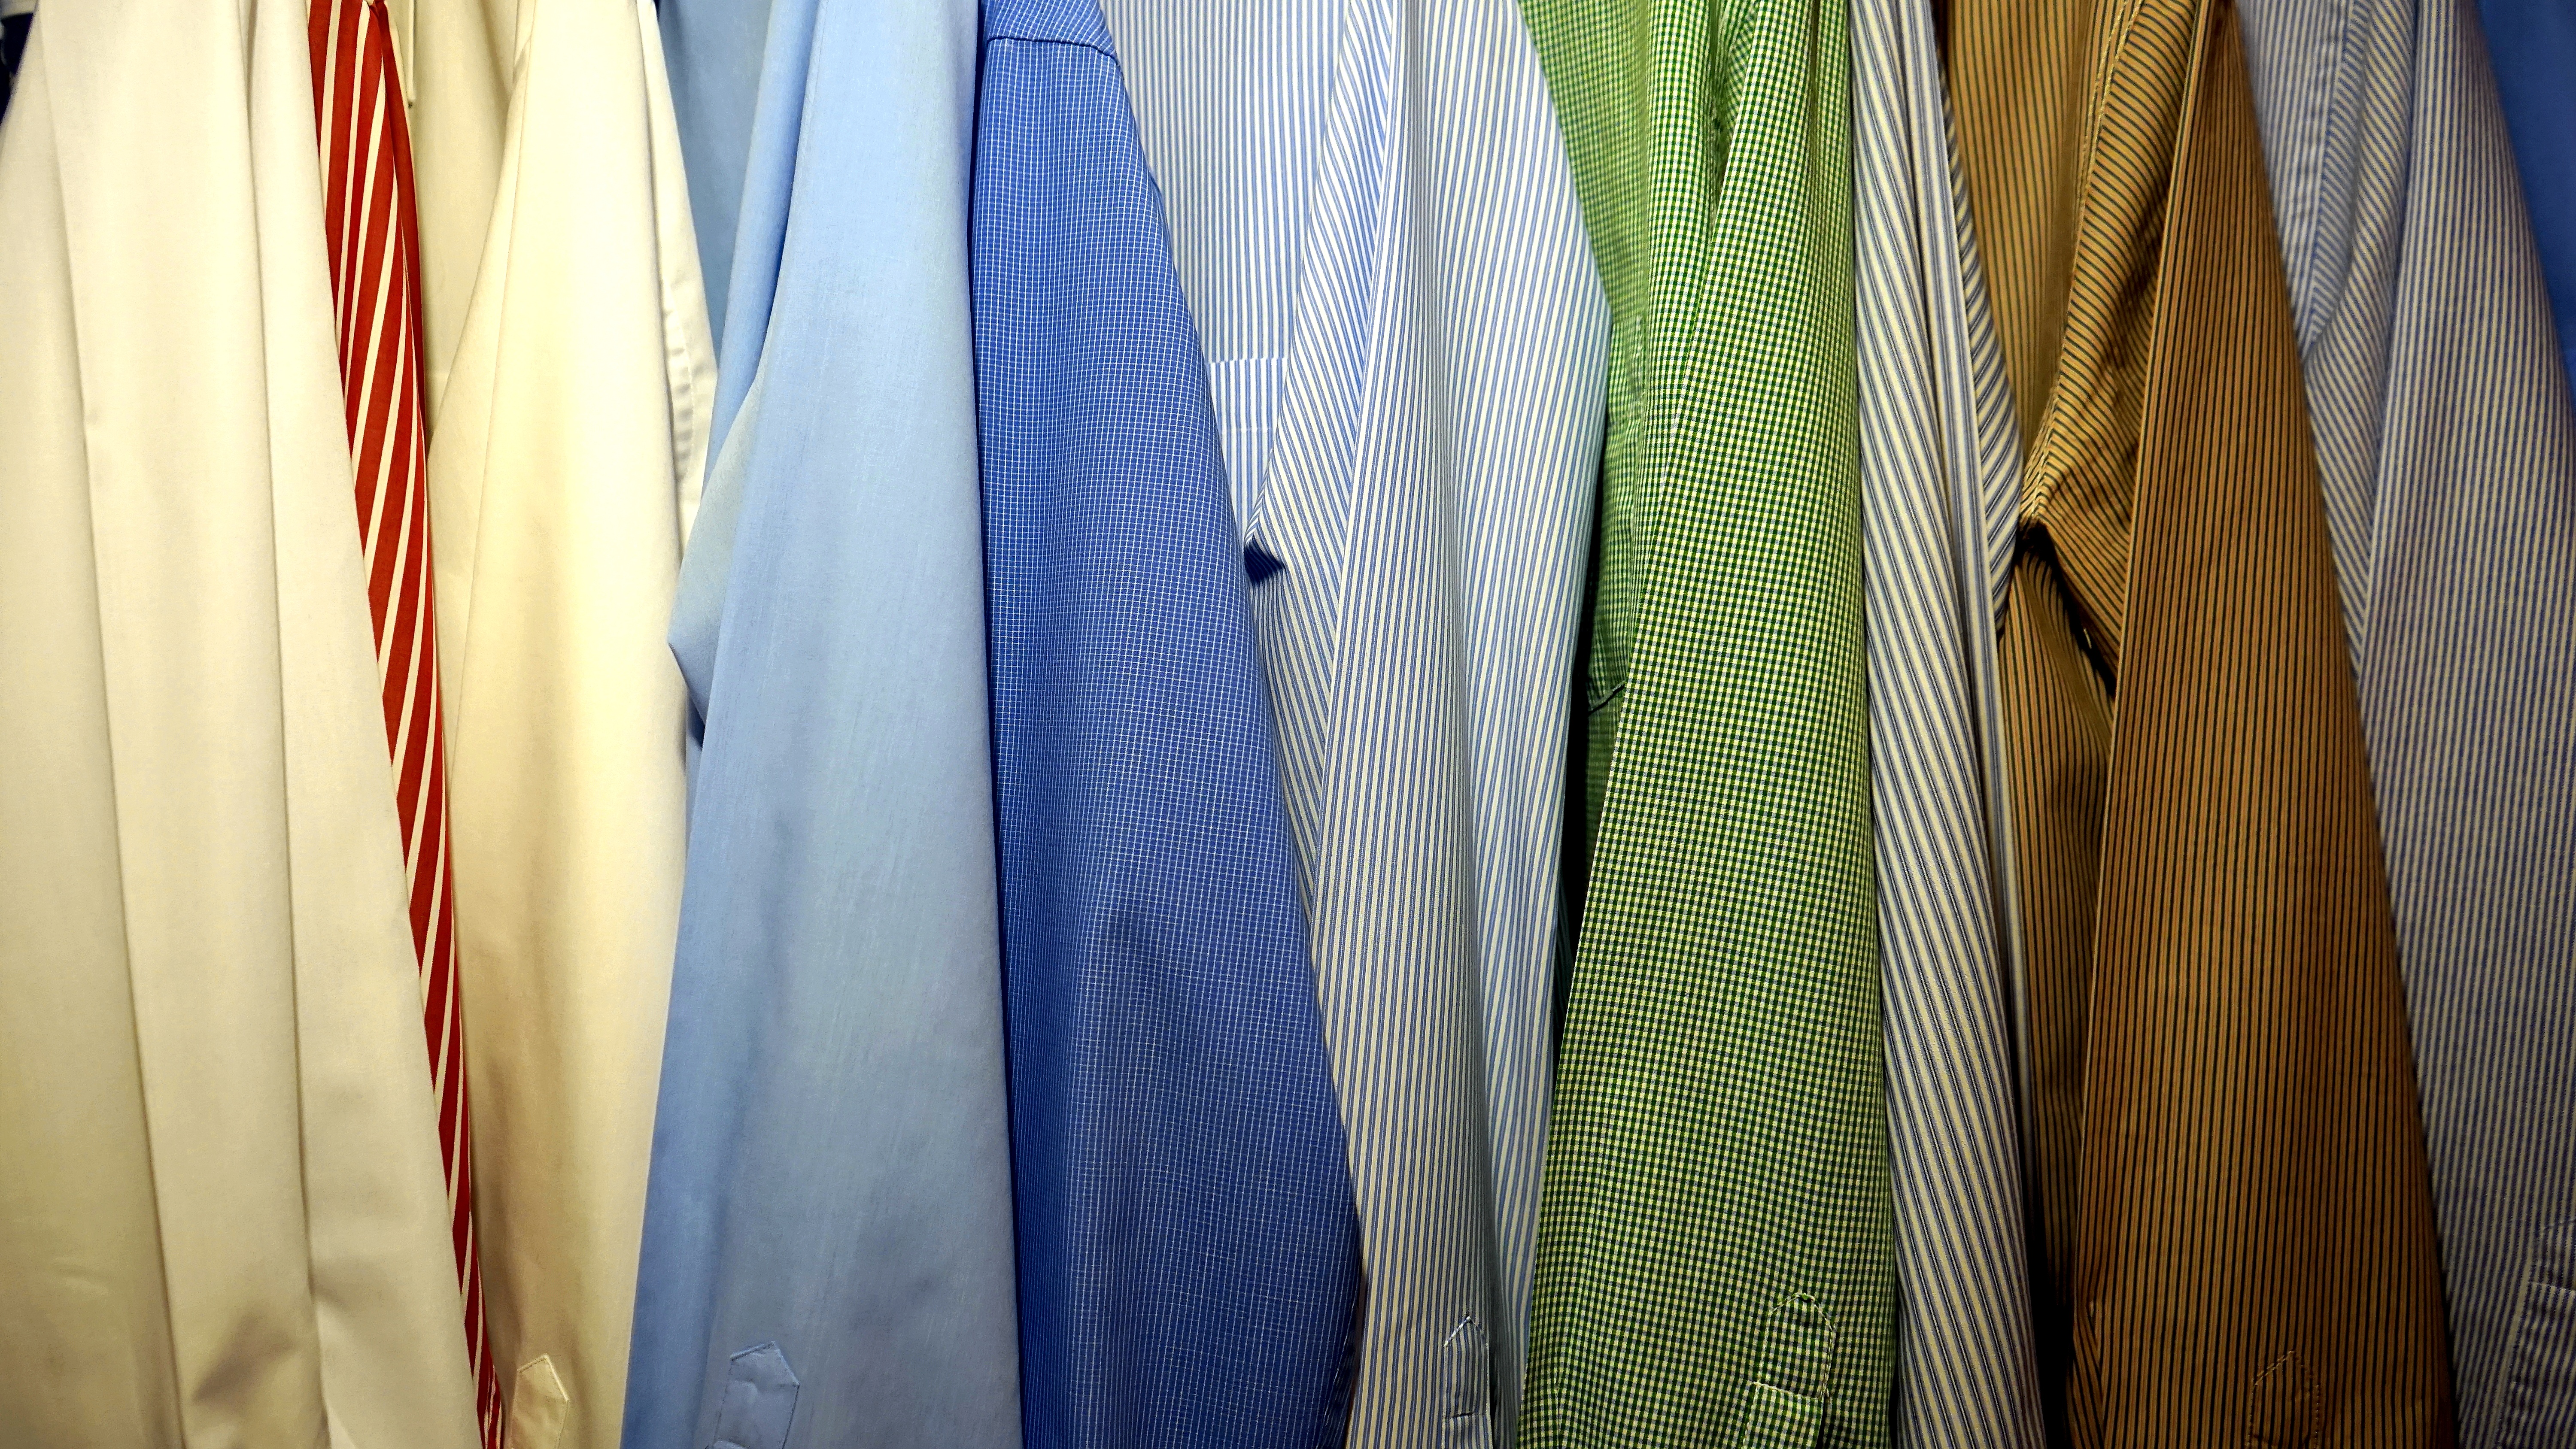
man, white, male, hanger, green, collection, color, fashion, blue, hanging, clothing, rack, colorful, cloth, modern, variety, outerwear, material, shirt, garment, fabric, interior design, closet, textile, design, apparel, wardrobe, style, hang, cotton, outfit, clothes, casual, wear, fashionable, formal wear